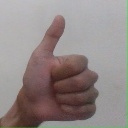
अक्षर: थ